Military of ancient Egypt

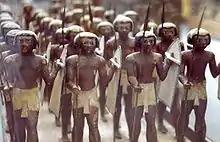
Wooden figures found in the tomb of Mesehti: Egyptian army of the 11th Dynasty

The major advance in weapons technology and warfare began around 1600 BC when the Egyptians fought and finally defeated the Hyksos people who had made themselves lords of Lower Egypt. It was during this period the horse and chariot were introduced into Egypt, which the Egyptians had no answer to until they introduced their own version of the war chariot at the beginning of the 18th Dynasty. The Egyptians then improved the design of the chariot to suit their own requirements.